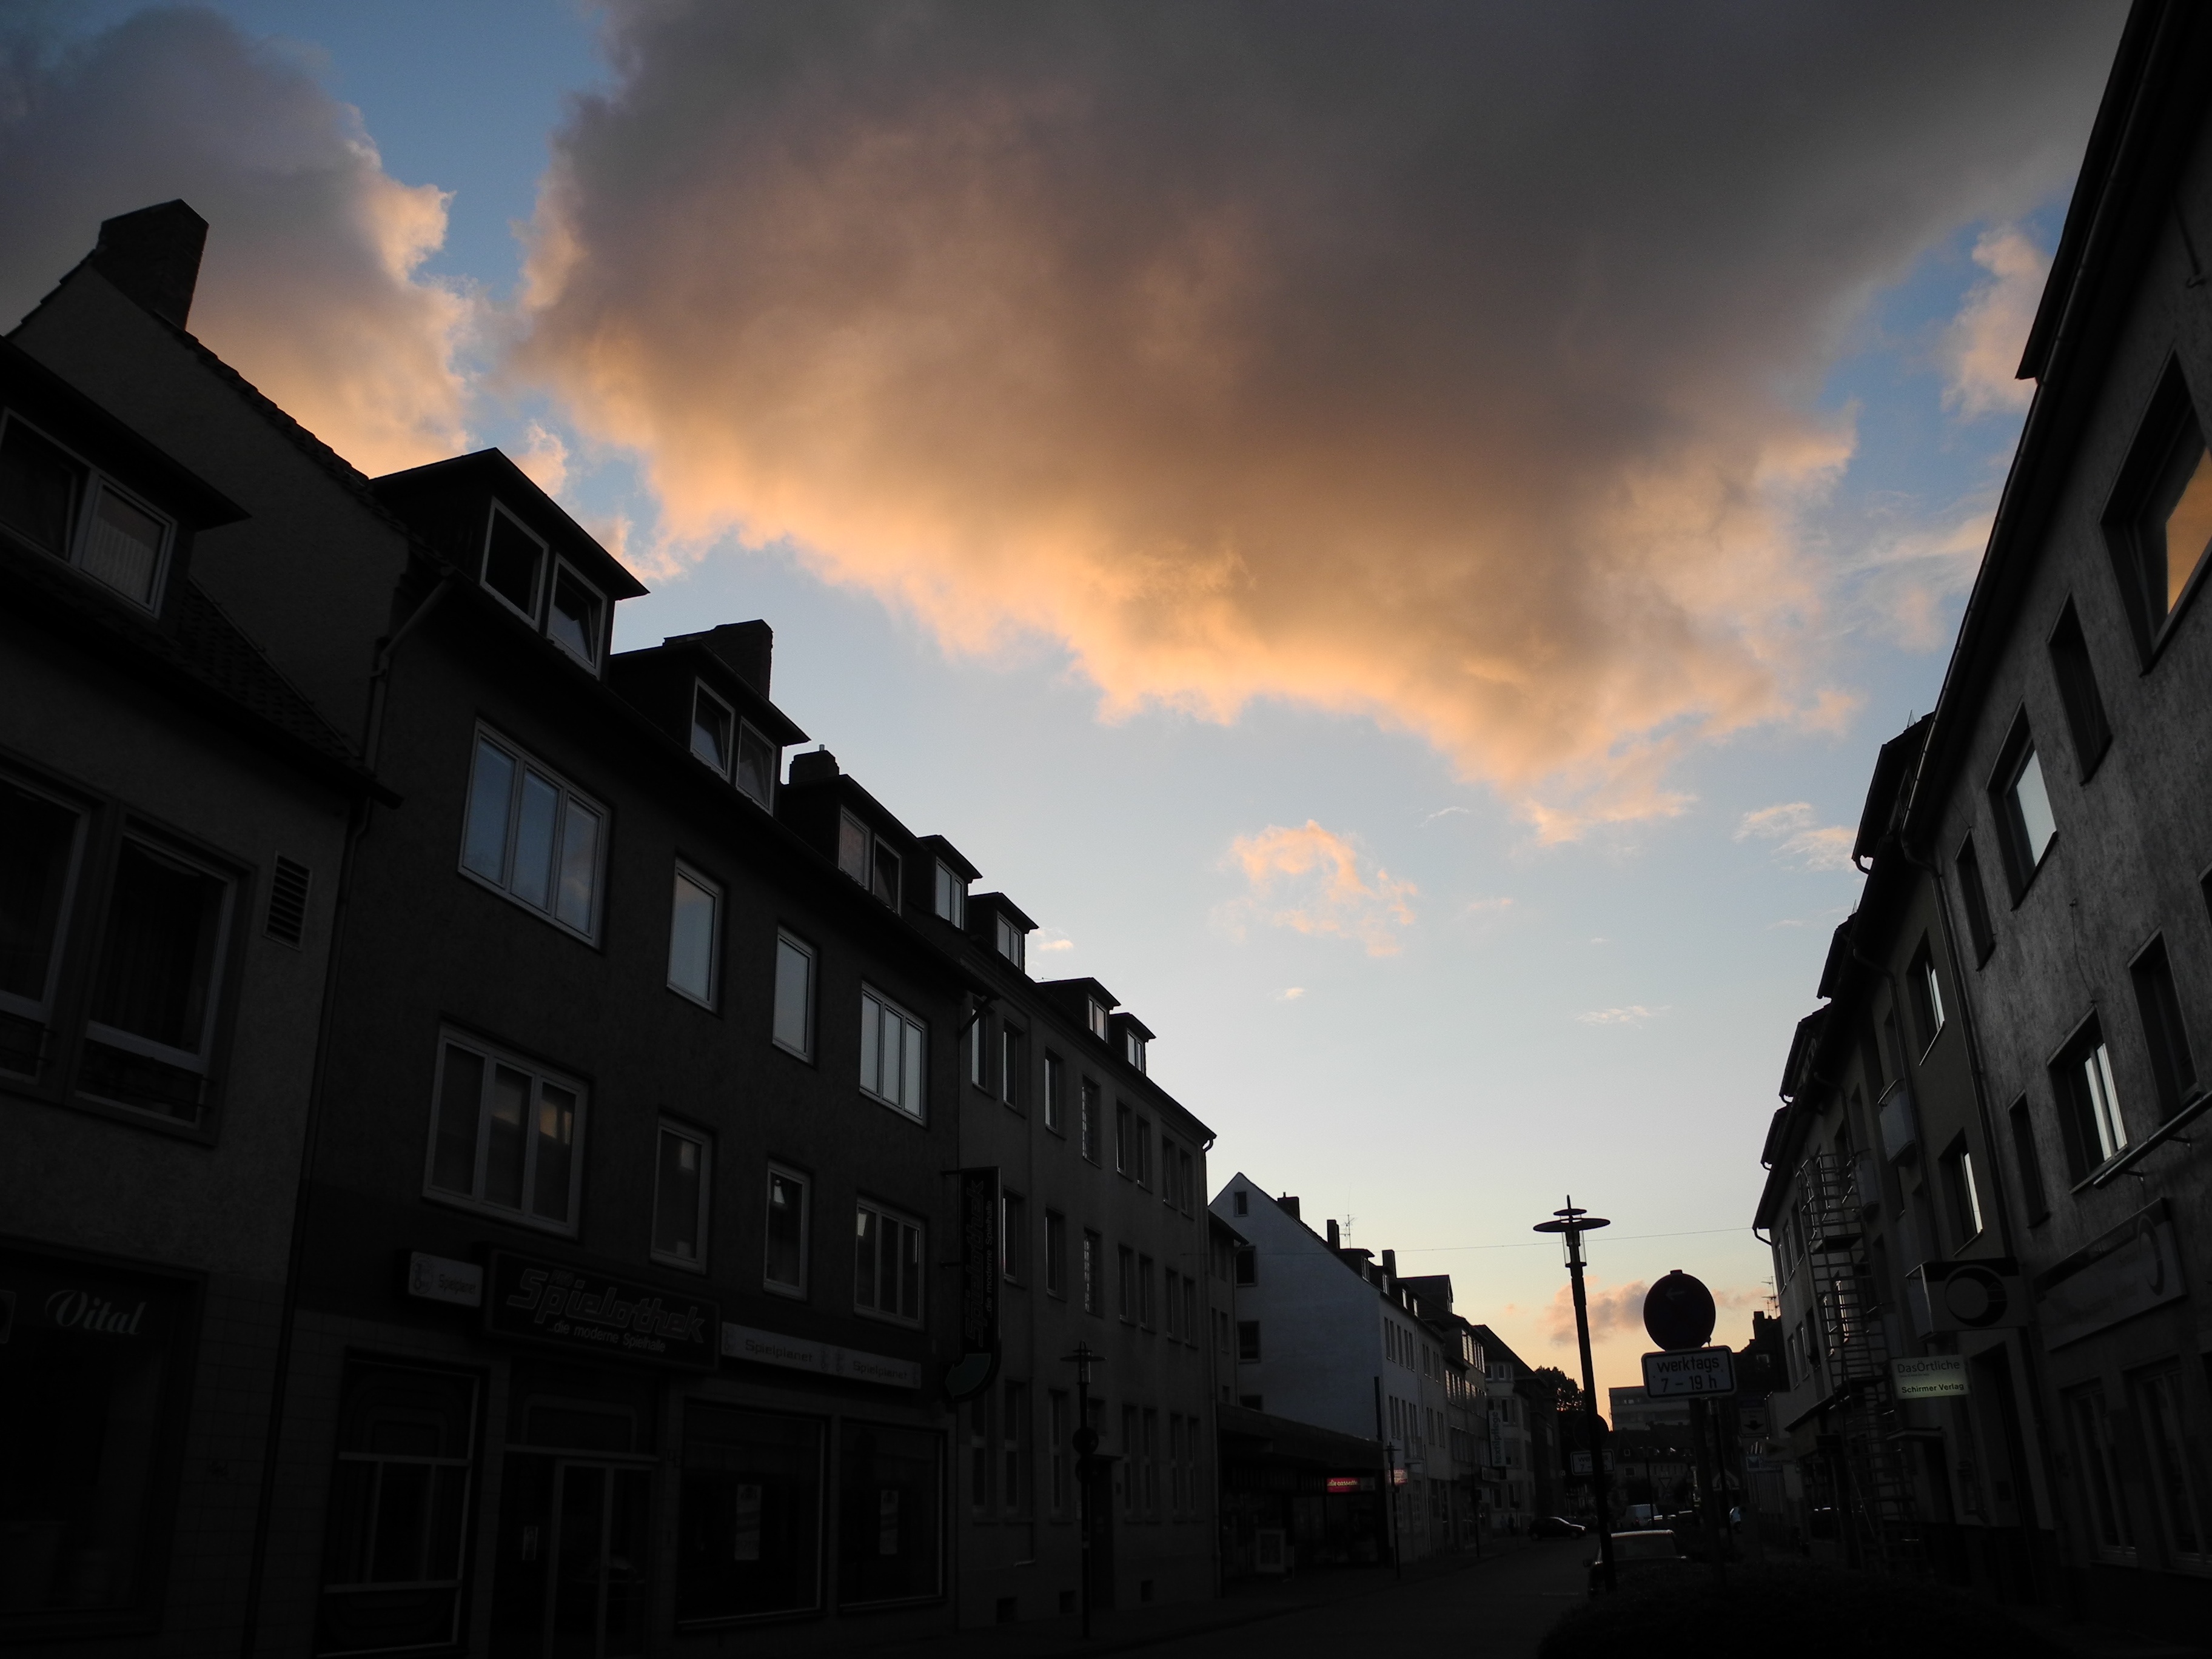
light, cloud, sky, sunset, road, street, night, house, sunlight, morning, city, cityscape, downtown, dusk, evening, darkness, lighting, urban area